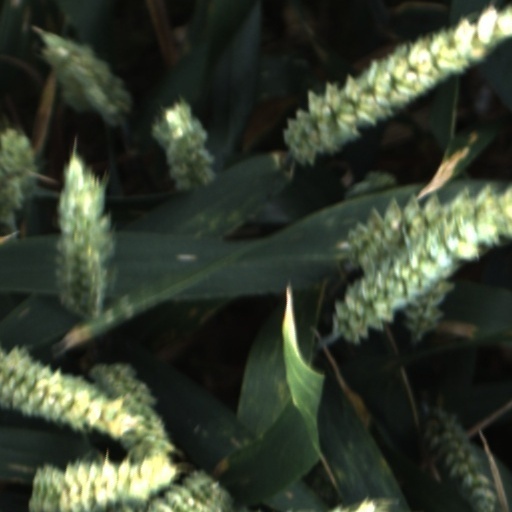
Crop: wheat